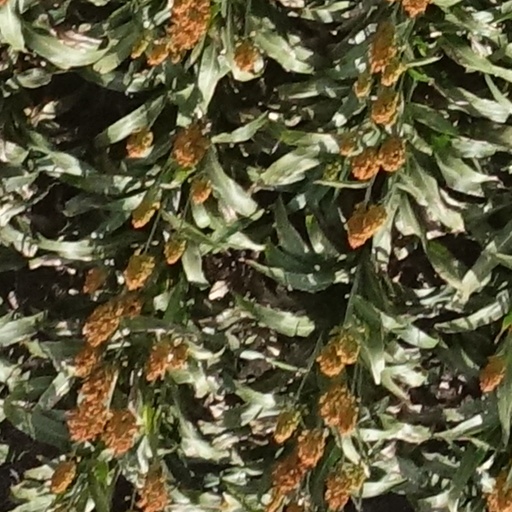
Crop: sorghum